Lincoln Institute (Kentucky)

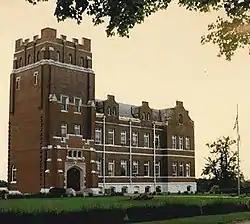
Berea Hall, the main administrative and classroom building at the Lincoln Institute

Lincoln Institute was an all-black private boarding high school in near Simpsonville in Shelby County, Kentucky, active from 1912 to 1966.